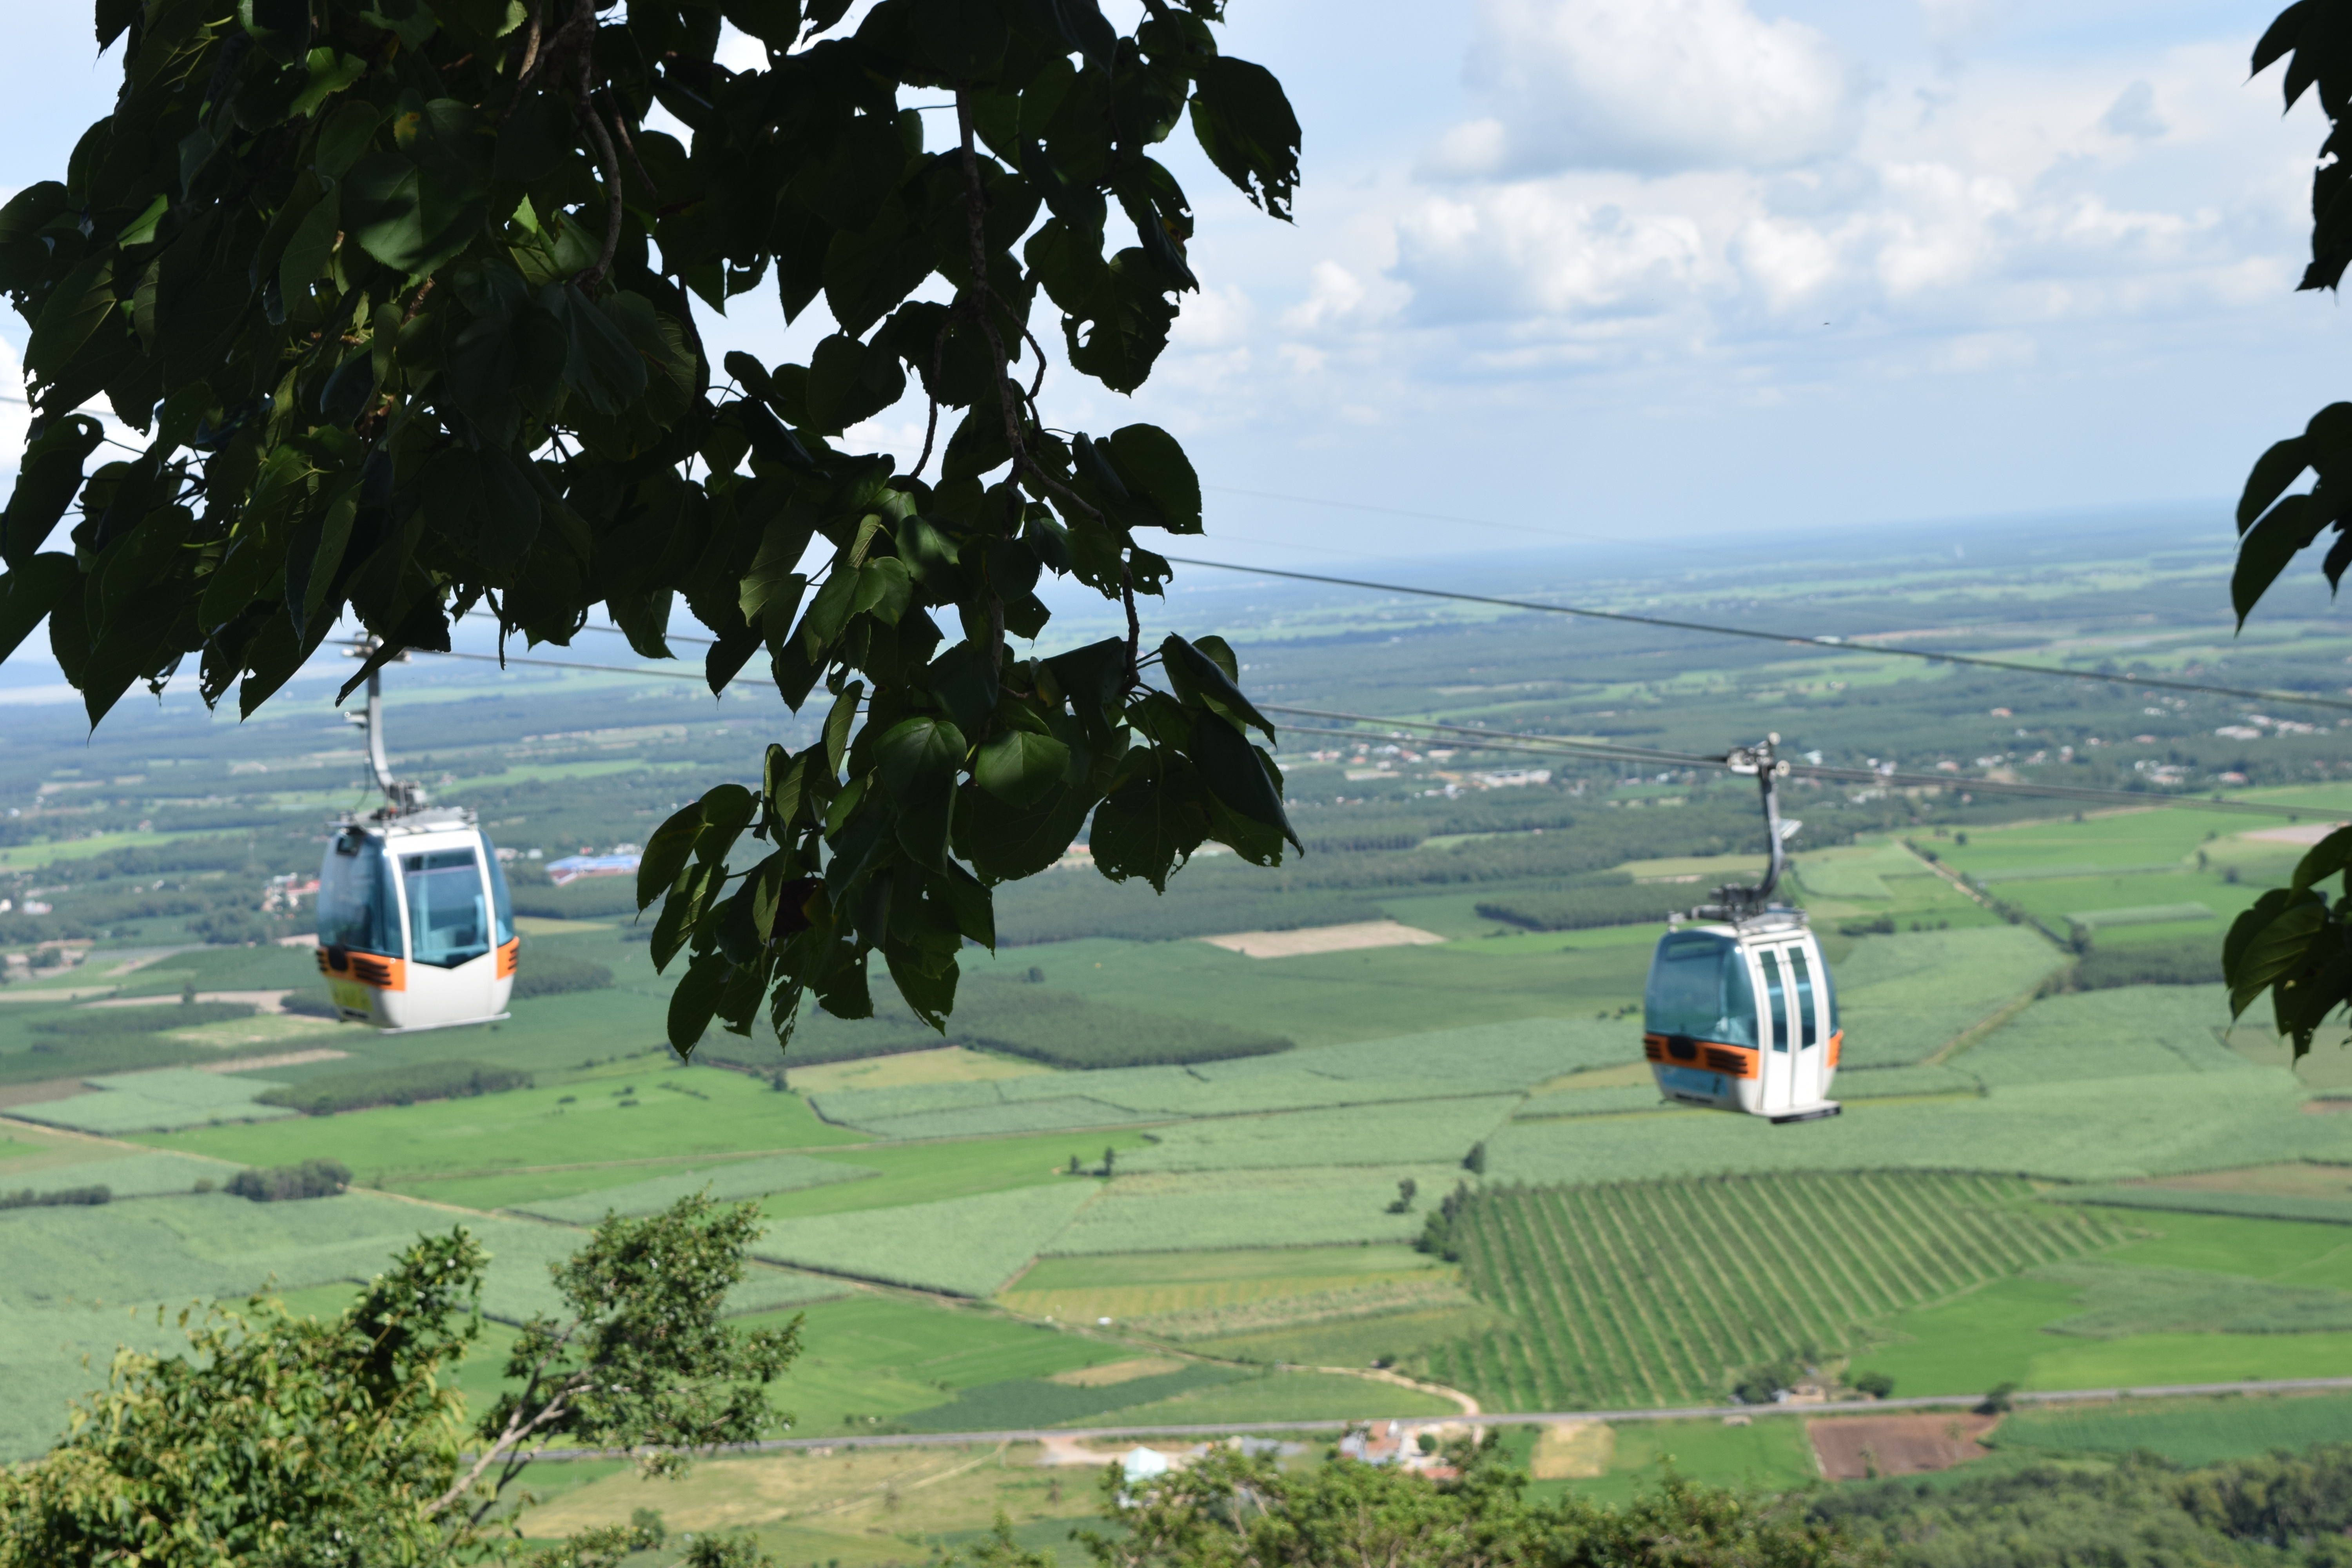
structure, mountain range, recreation, tourism, golf course, golf club, sports, elevator, slings, mrs black mountain, tay ninh, outdoor recreation, sport venue